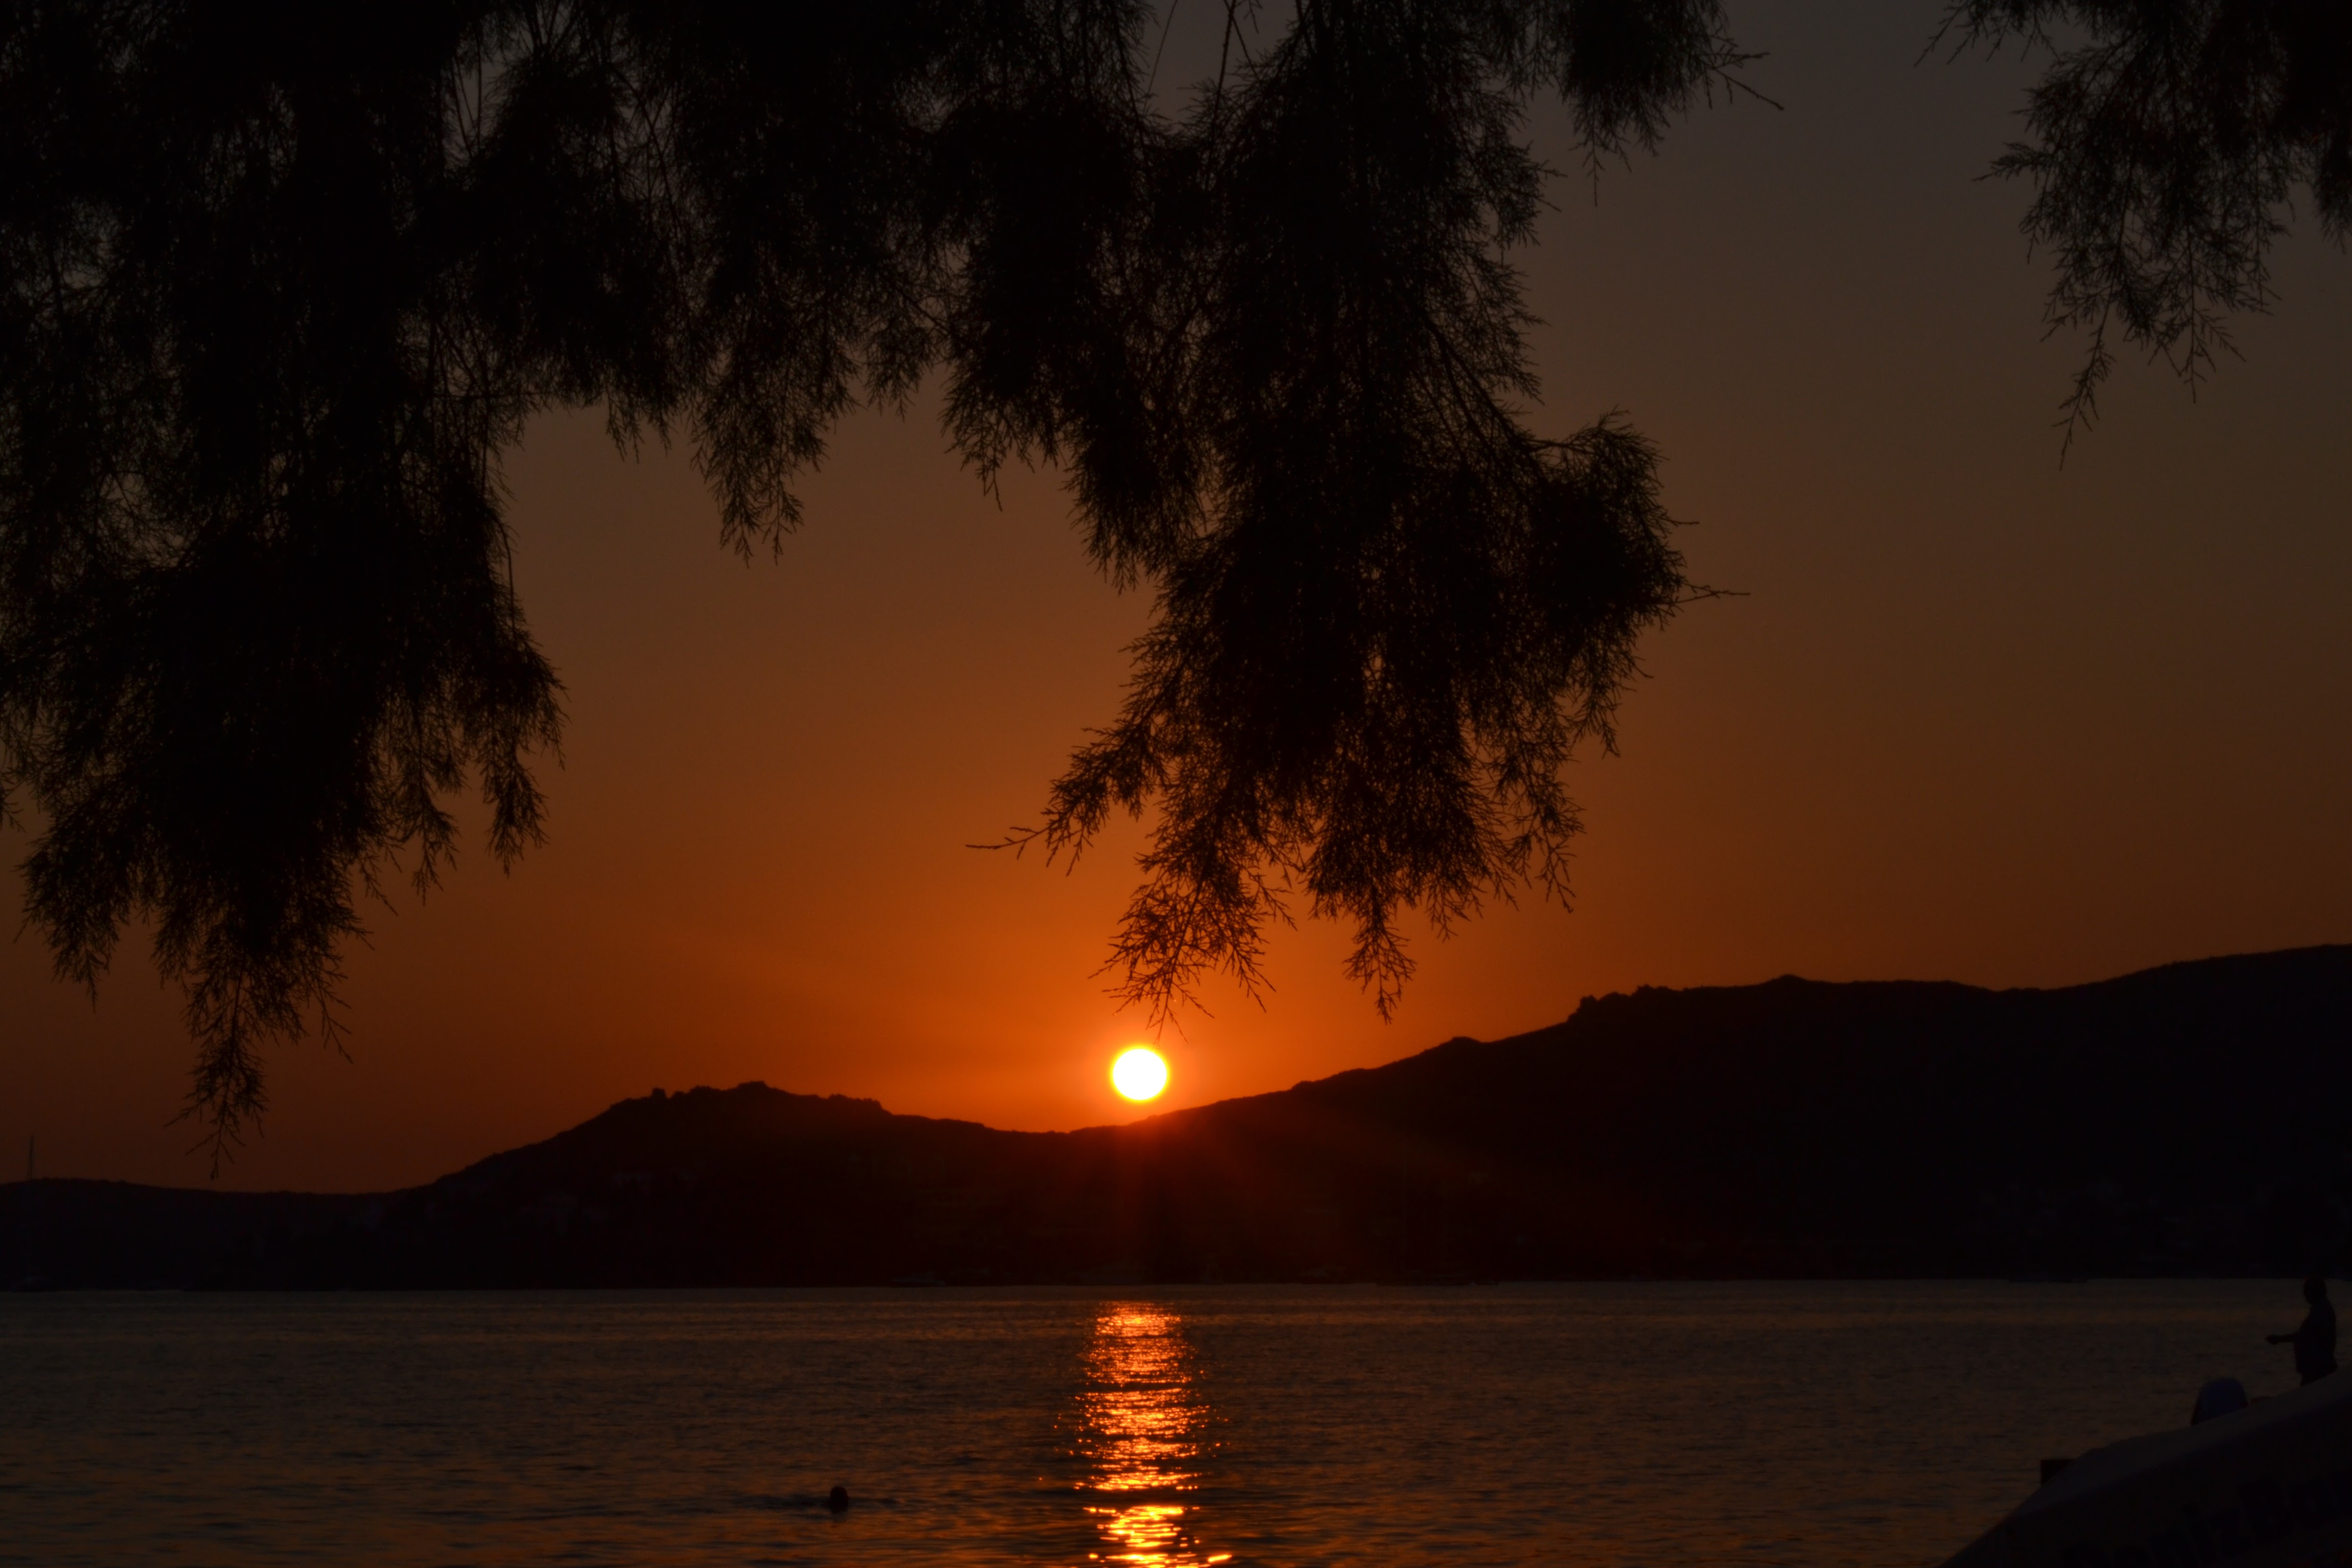
sunset, nature, sea, turkey, sky, horizon, water, tree, evening, afterglow, lake, dusk, sunrise, morning, night, cloud, reflection, calm, landscape, dawn, vacation, astronomical object, loch, darkness, sound, river, bank, heat, sun, reservoir